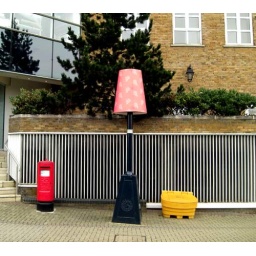
The prettiest street lamp in London.